Grigore Nica

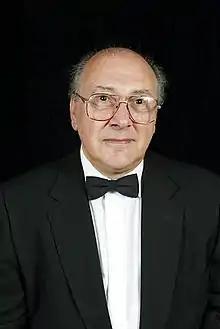
Romanian composer Grigore Nica

He was born in Ploiesti, Romania on October 14, 1936, the son of Mihail and Eugenia (b. Provian). The family moved to Tulcea in 1948.